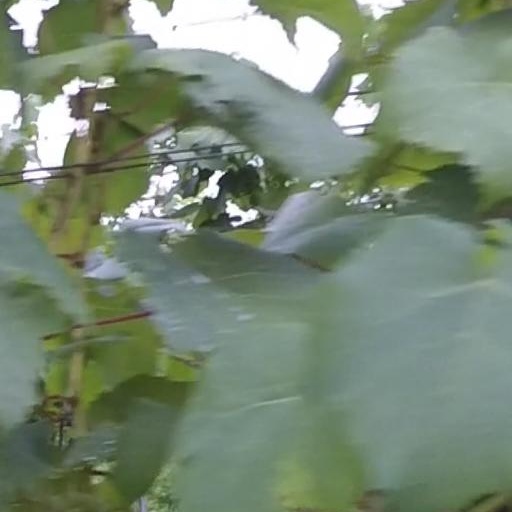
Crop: grape